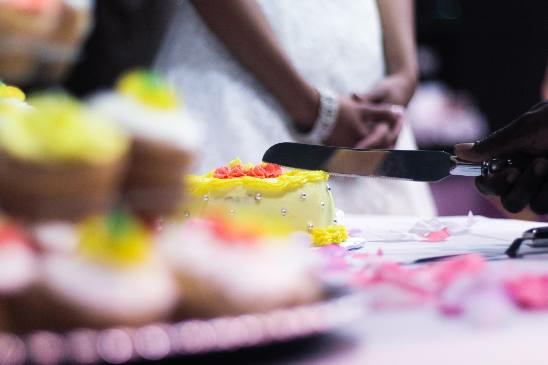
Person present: No